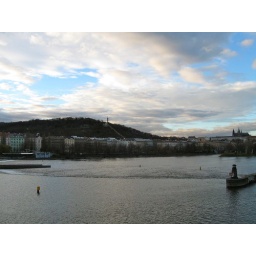
And somewhere hidden in the wall of buildings is the hotel that hosted us!